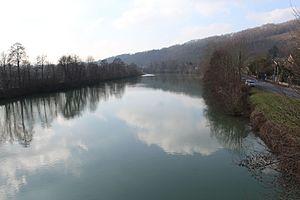
La Marne entre Saâcy et Nanteuil-sur-Marne.
Saâcy-sur-Marne est une commune française située dans le département de Seine-et-Marne en région Île-de-France.